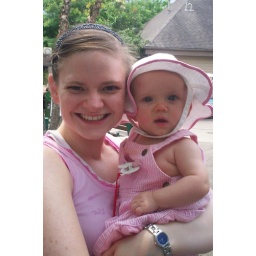
Pretty girls in pink